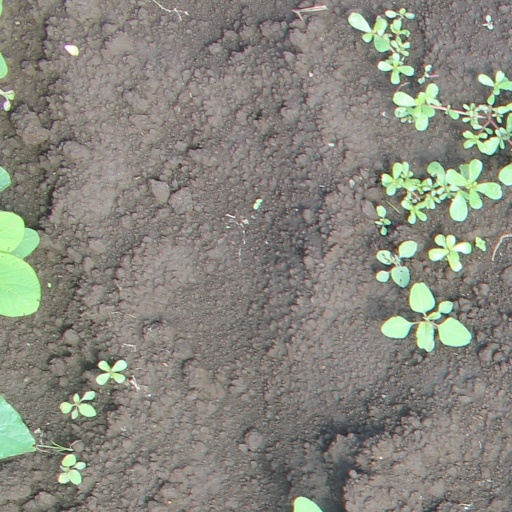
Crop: soybean